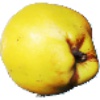
Label: quince